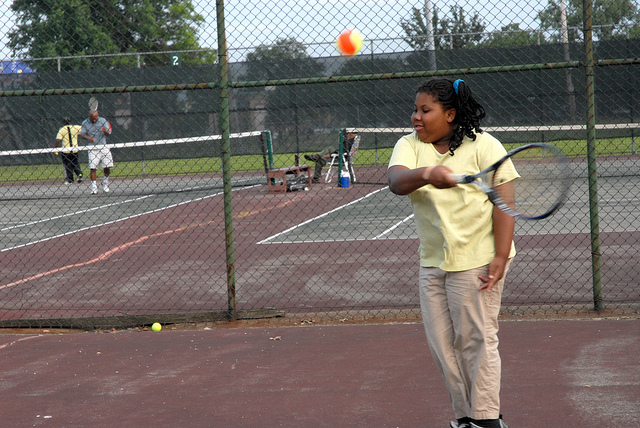
một cô gái đang luyện tập tennis ở trên sân